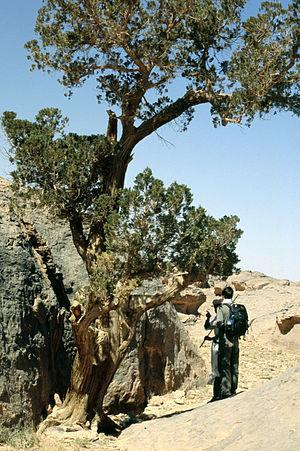
La liste des Ptéridophytes est extraite de Anthelme et al., 2011.
Le cyprès du Tassili ou cyprès de Duprez, est un arbre de la famille des Cupressacées, originaire du Sahara.